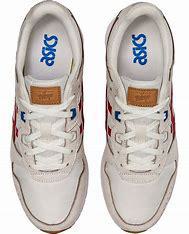
Brand: Asics
Model: Lyte Classic